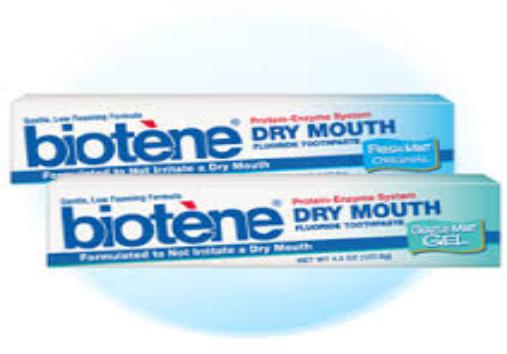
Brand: biotene
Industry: Medical